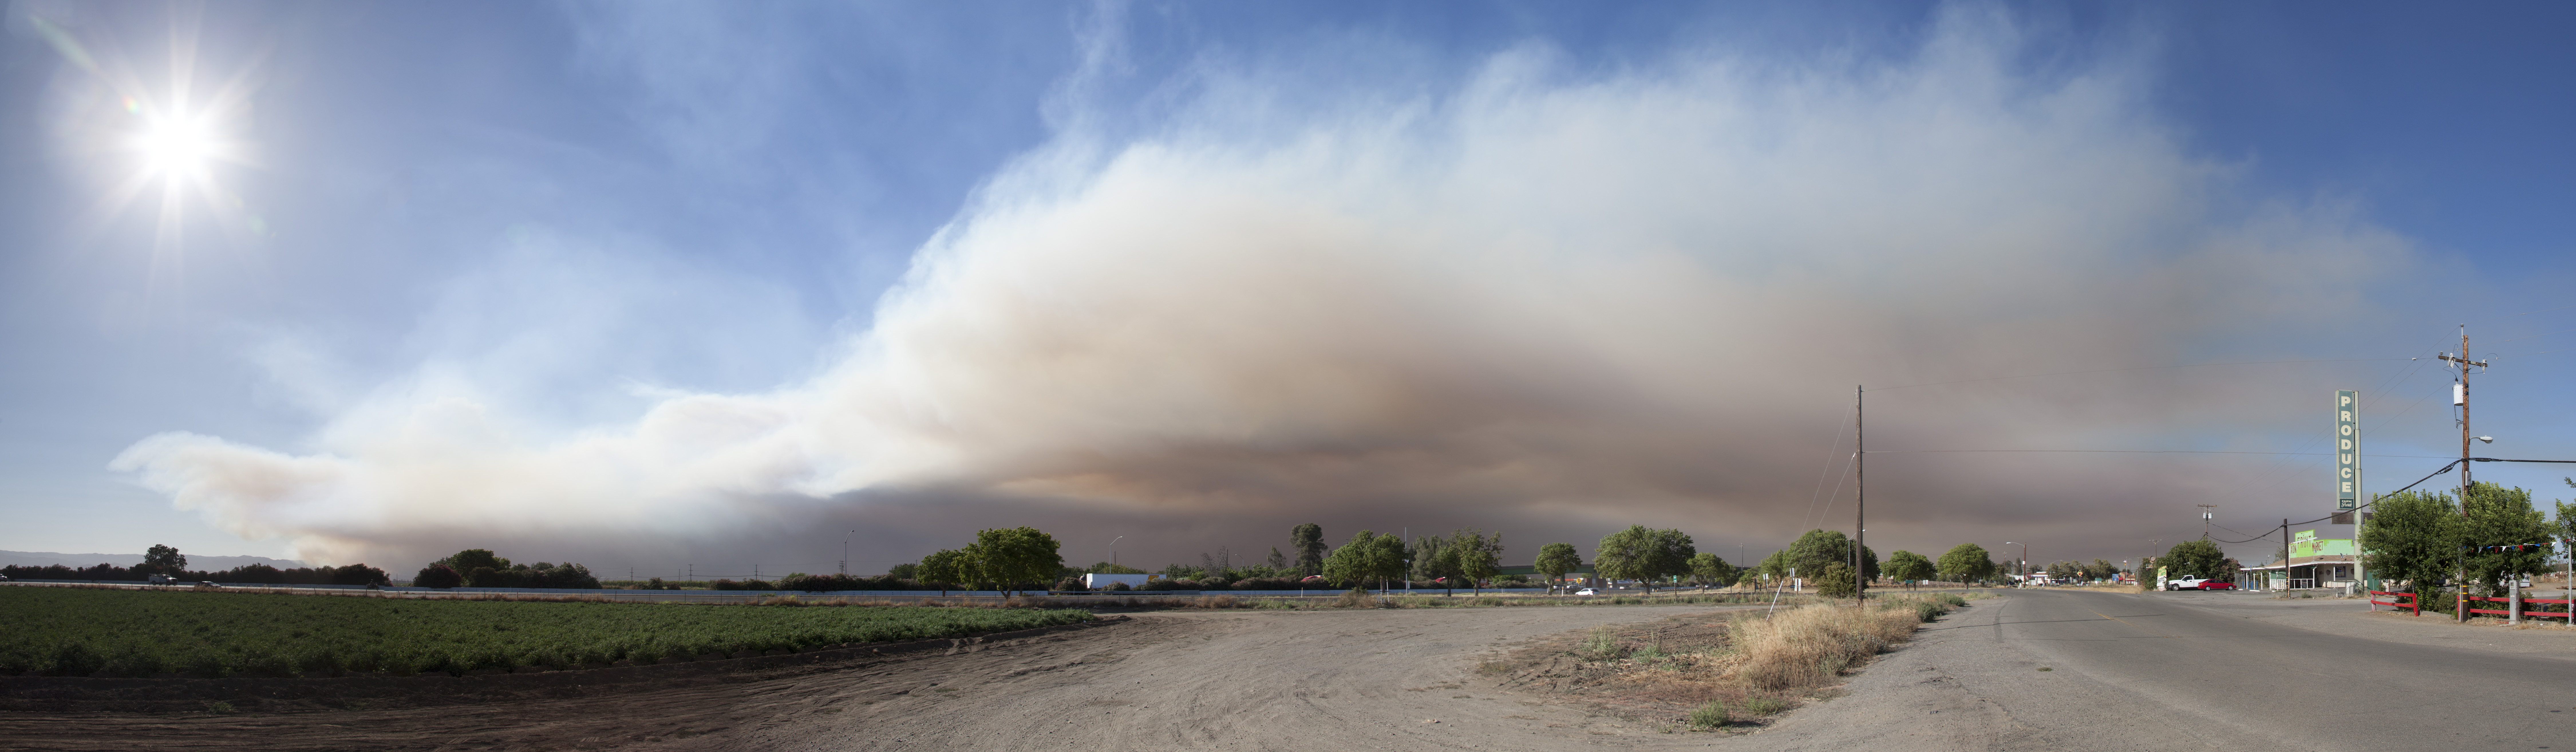
cloud, sky, field, smoke, panorama, soil, 2015, 365, solano, northerncalifornia, solanocounty, 3652015imstillstanding, dixon, wildfire, lakeberryessa, wraggfire, invaldtag